Louise L. Sloan

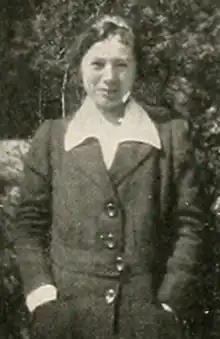
Louise L. Sloan, from the 1920 yearbook of Bryn Mawr College

Louise Littig Sloan (May 31, 1898 – March 1, 1982) was an American ophthalmologist and vision scientist. She is credited for being a pioneer of the sub-division of clinical vision research, contributing more than 100 scientific articles in which she either authored or co-authored. Her most notable work was in the area of visual acuity testing where she developed and improved equipment. Sloan received her Ph.D. from Bryn Mawr College in experimental psychology. She spent a short period of time in both Bryn Mawr's experimental psychology program as well as the Department of Ophthalmology at Harvard Medical School. The majority of her career, however, was spent at Johns Hopkins Wilmer Eye Institute where she directed the Wilmer Laboratory of Physiological Optics for 44 years. In 1971, Sloan was the second woman awarded the prestigious Edgar D. Tillyer Award by Optica (formerly Optical Society (OSA) for her many achievements in the field of vision.